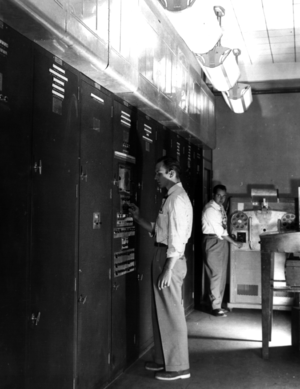
EDVAC est l'un des tout premiers ordinateurs électroniques. Il opère en mode binaire contrairement à l'ENIAC, qui opère en décimal.